Global Electronics Council

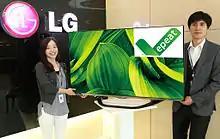

GEC operates the Electronic Product Environmental Assessment Tool (EPEAT) system, which was designed to assist in the purchasing of "greener" PCs and displays, imaging equipment and televisions. The EPEAT system evaluates electronics on more than 50 environmental criteria, some required and some optional, that measure a product's efficiency and sustainability attributes. Products are rated Gold, Silver, or Bronze depending on how many criteria they meet. On 2007-01-24, President George W. Bush issued Executive Order 13423, which requires all United States Federal agencies to use EPEAT when purchasing computer systems. President Barack Obama issued a similar Executive Order in 2009. In 2012 EPEAT was released in India. By 2015, the number of registered green devices had risen by 108%.